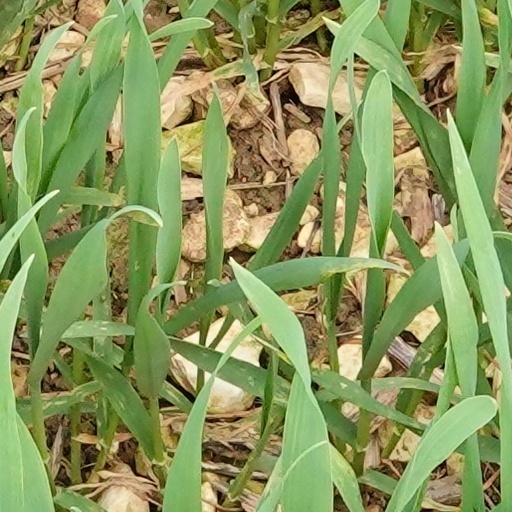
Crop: wheat